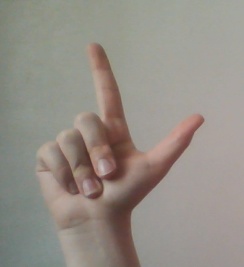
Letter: laam